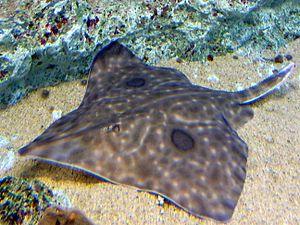
Raja pulchra est une espèce de raie de la famille des Rajidae. Habitante des eaux peu profondes du littoral, on la trouve dans le nord-ouest de l'océan Pacifique au large de la Corée, du Japon et de la Chine. Cette espèce atteint 1,12 m de long et possède une nageoire pectorale en forme de losange avec un long museau. Elle se caractérise par une couverture de piquants en dessus et en dessous de son museau, mais pas ailleurs sur son corps et un anneau noir au milieu de chaque aile.